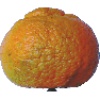
Label: Mandarine 1